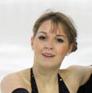
Age: 18